Mary Schäffer Warren

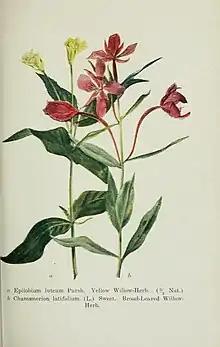
Illustration from "Alpine flora of the Canadian Rocky Mountains"

In 1889 Sharples embarked on her first visit to the Canadian Rockies, accompanied by her fellow art student, Mary Vaux. In 1890 she married Dr. Charles Schäffer, an amateur botanist, whom she had met the previous year at Glacier House, the Canadian Pacific Railway's hotel in the Selkirk Mountains. The couple would spend summers and autumns traveling in the Canadian Rockies. Their winters were spent in Philadelphia. Charles Schäffer died in 1903, as did Mary's father and mother.